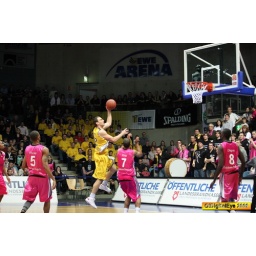
oldenburg ewe baskets vs bonn foto by OlDigitalEye 2009 01 31 8010_2